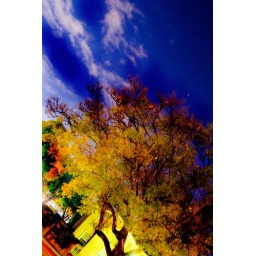
this is the sky and the tree in front of our house at midntight